Filon Kmita

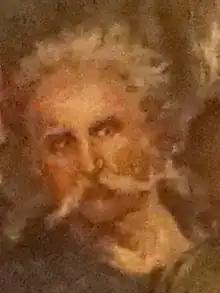
Filon Kmita in the painting by Jan Matejko ""Stephen Báthory at Pskov""

Filon Kmita (1530–1587), also known as Kmita the Chernobylan, was a noble in the Grand Duchy of Lithuania and Polish–Lithuanian Commonwealth. Filon Kmita was notable for conducting counter-intelligence in the Muscovite wars and establishing a spy network in Russia, as well as successfully leading ambush attacks with considerably fewer soldiers than the enemy.